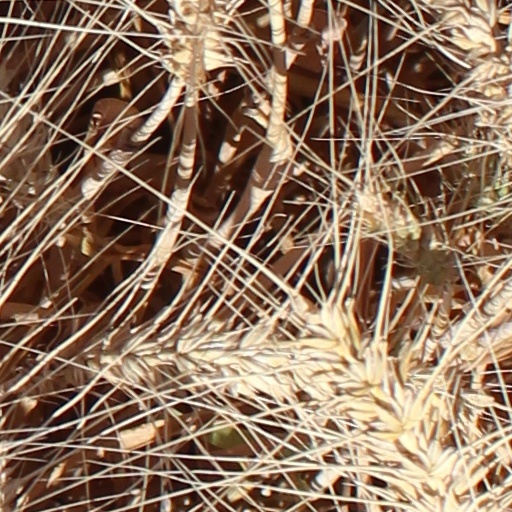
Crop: wheat